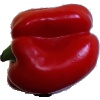
Label: Pepper Red 1